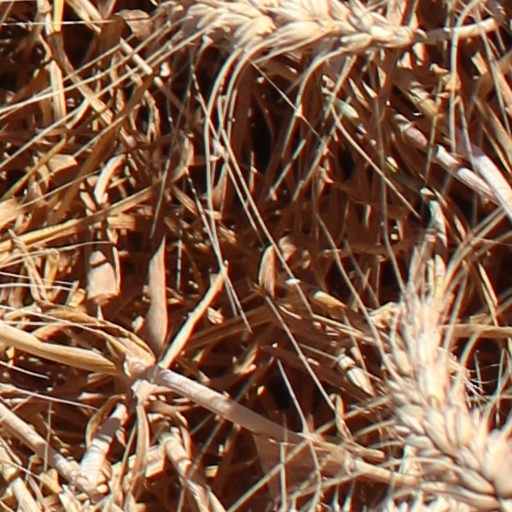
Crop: wheat